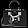
Label: Bag